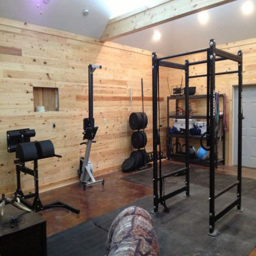
very cool gym even though it 's probably not a garage